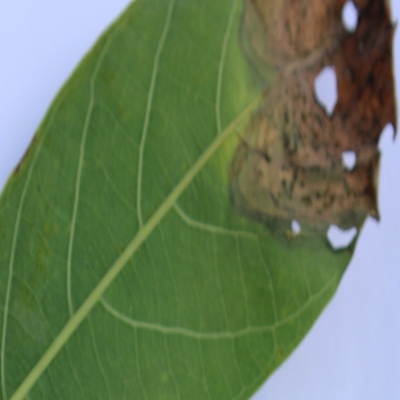
Crop: Cassava
Condition: bacterial blight